Lute song

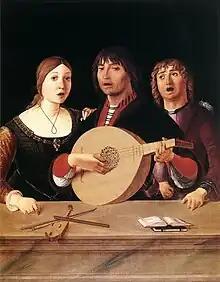
A concert, painting by Lorenzo Costa, in the National Gallery, London

The term lute song is given to a music style from the late 16th century to early 17th century, late Renaissance to early Baroque, that was predominantly in England and France. Lute songs were generally in strophic form or verse repeating with a homophonic texture. The composition was written for a solo voice with an accompaniment, usually the lute. It was not uncommon for other forms of accompaniments such as bass viol or other string instruments, and could also be written for more voices. The composition could be performed either solo or with a small group of instruments.